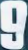
Number: 9